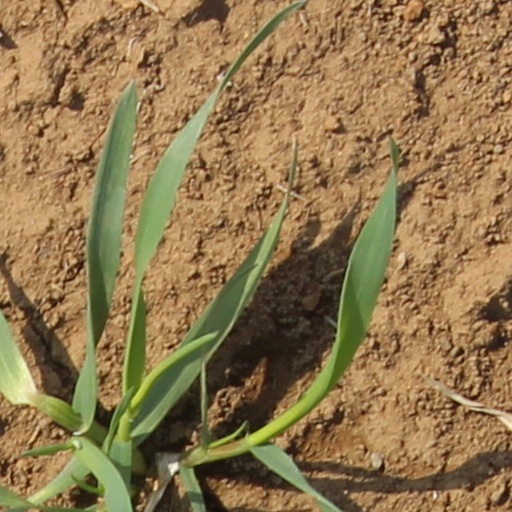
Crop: wheat